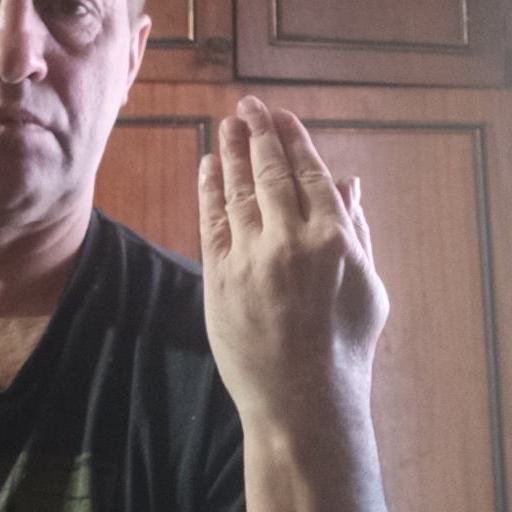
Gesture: stop_inverted